Mikhail Shchepkin Higher Theatre School

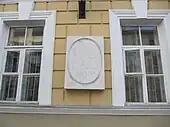
Memorial sign on the teaching in the School of Theater Mikhail Shchepkin

The rector of the school is Professor Boris Nikolaevich Lyubimov, Honored Artist of the Russian Federation.